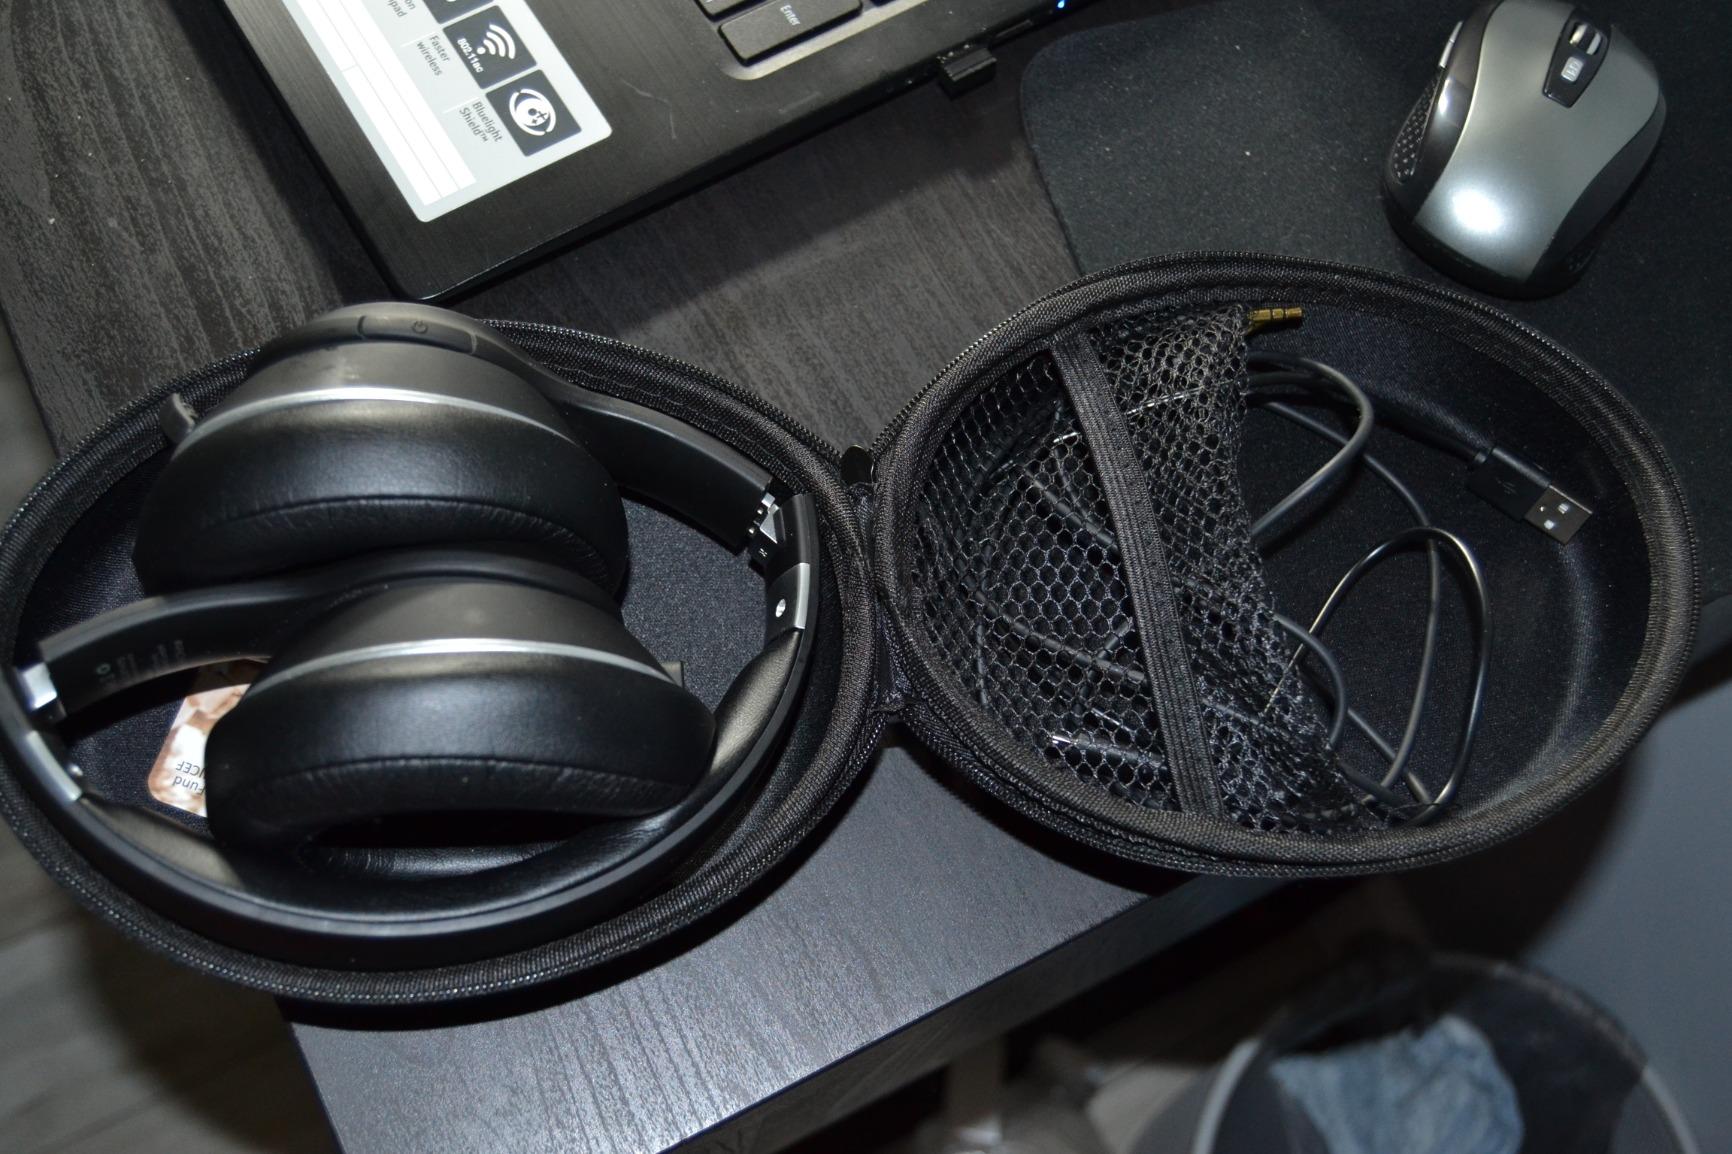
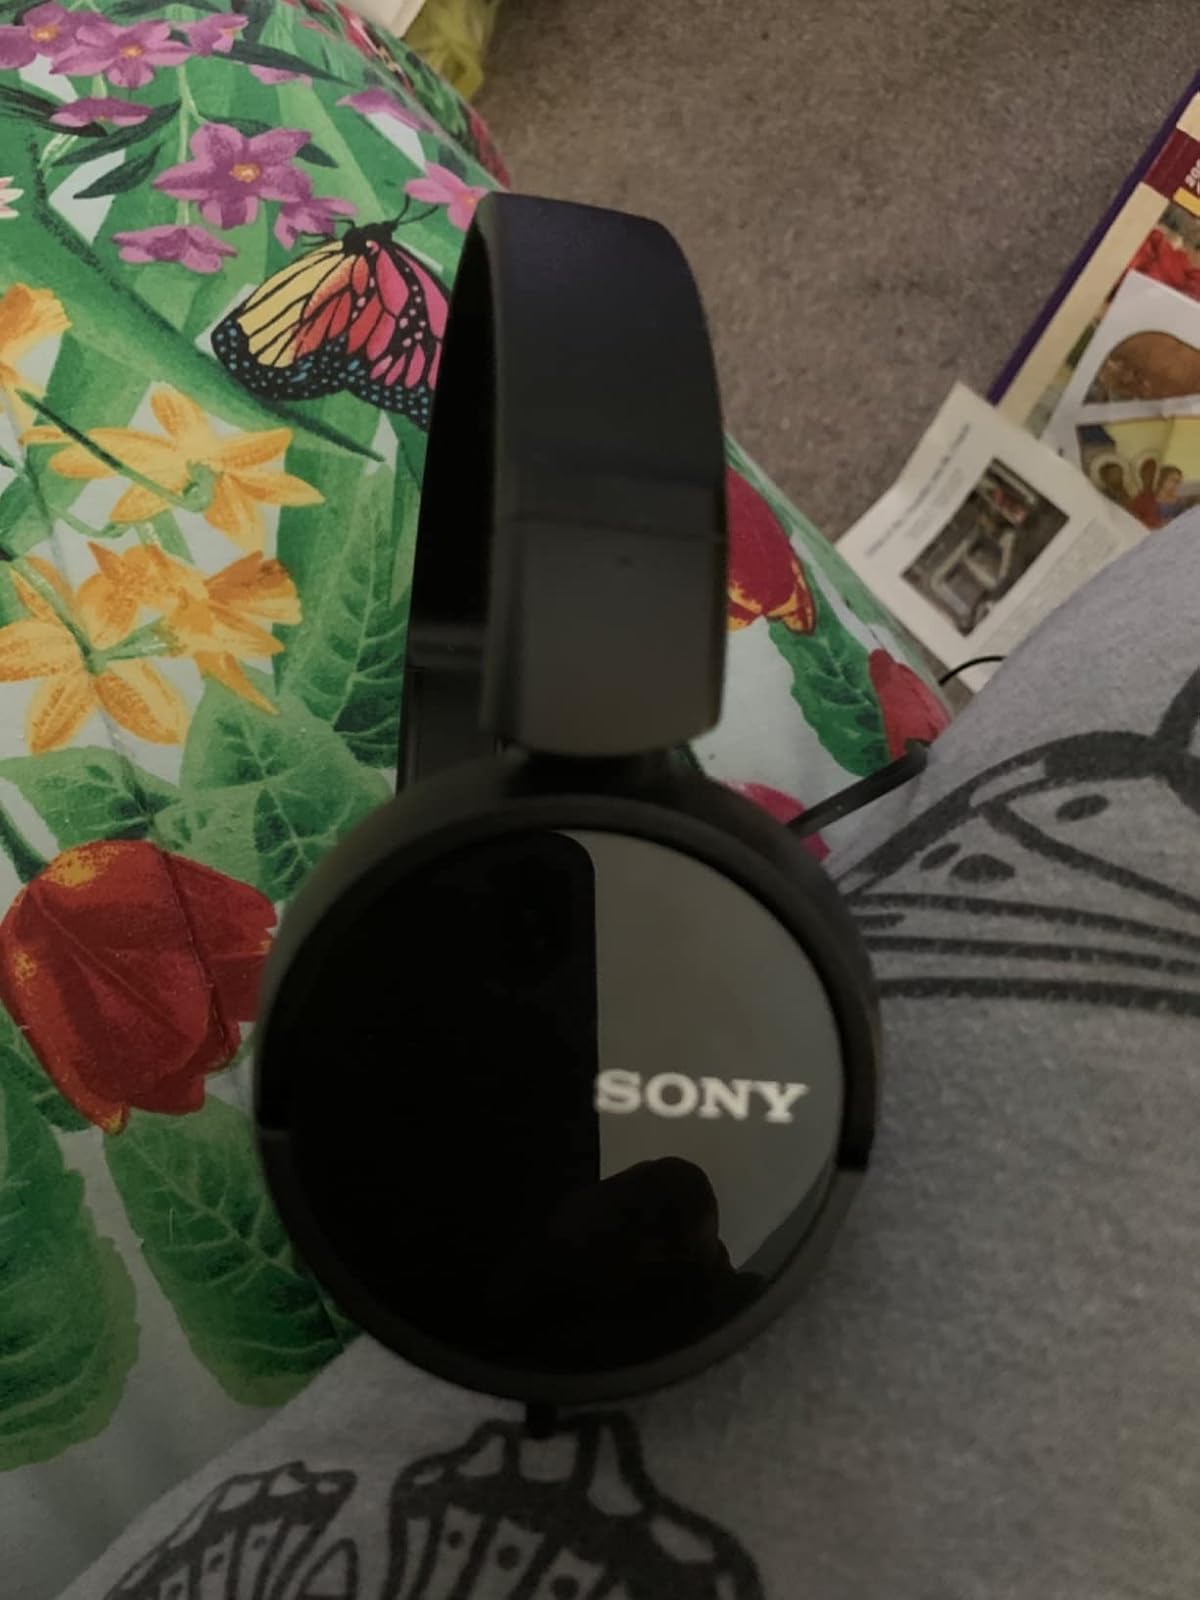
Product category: headphones
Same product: no